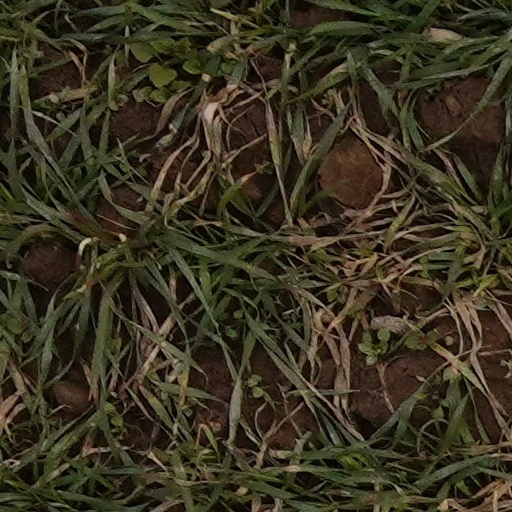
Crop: wheat